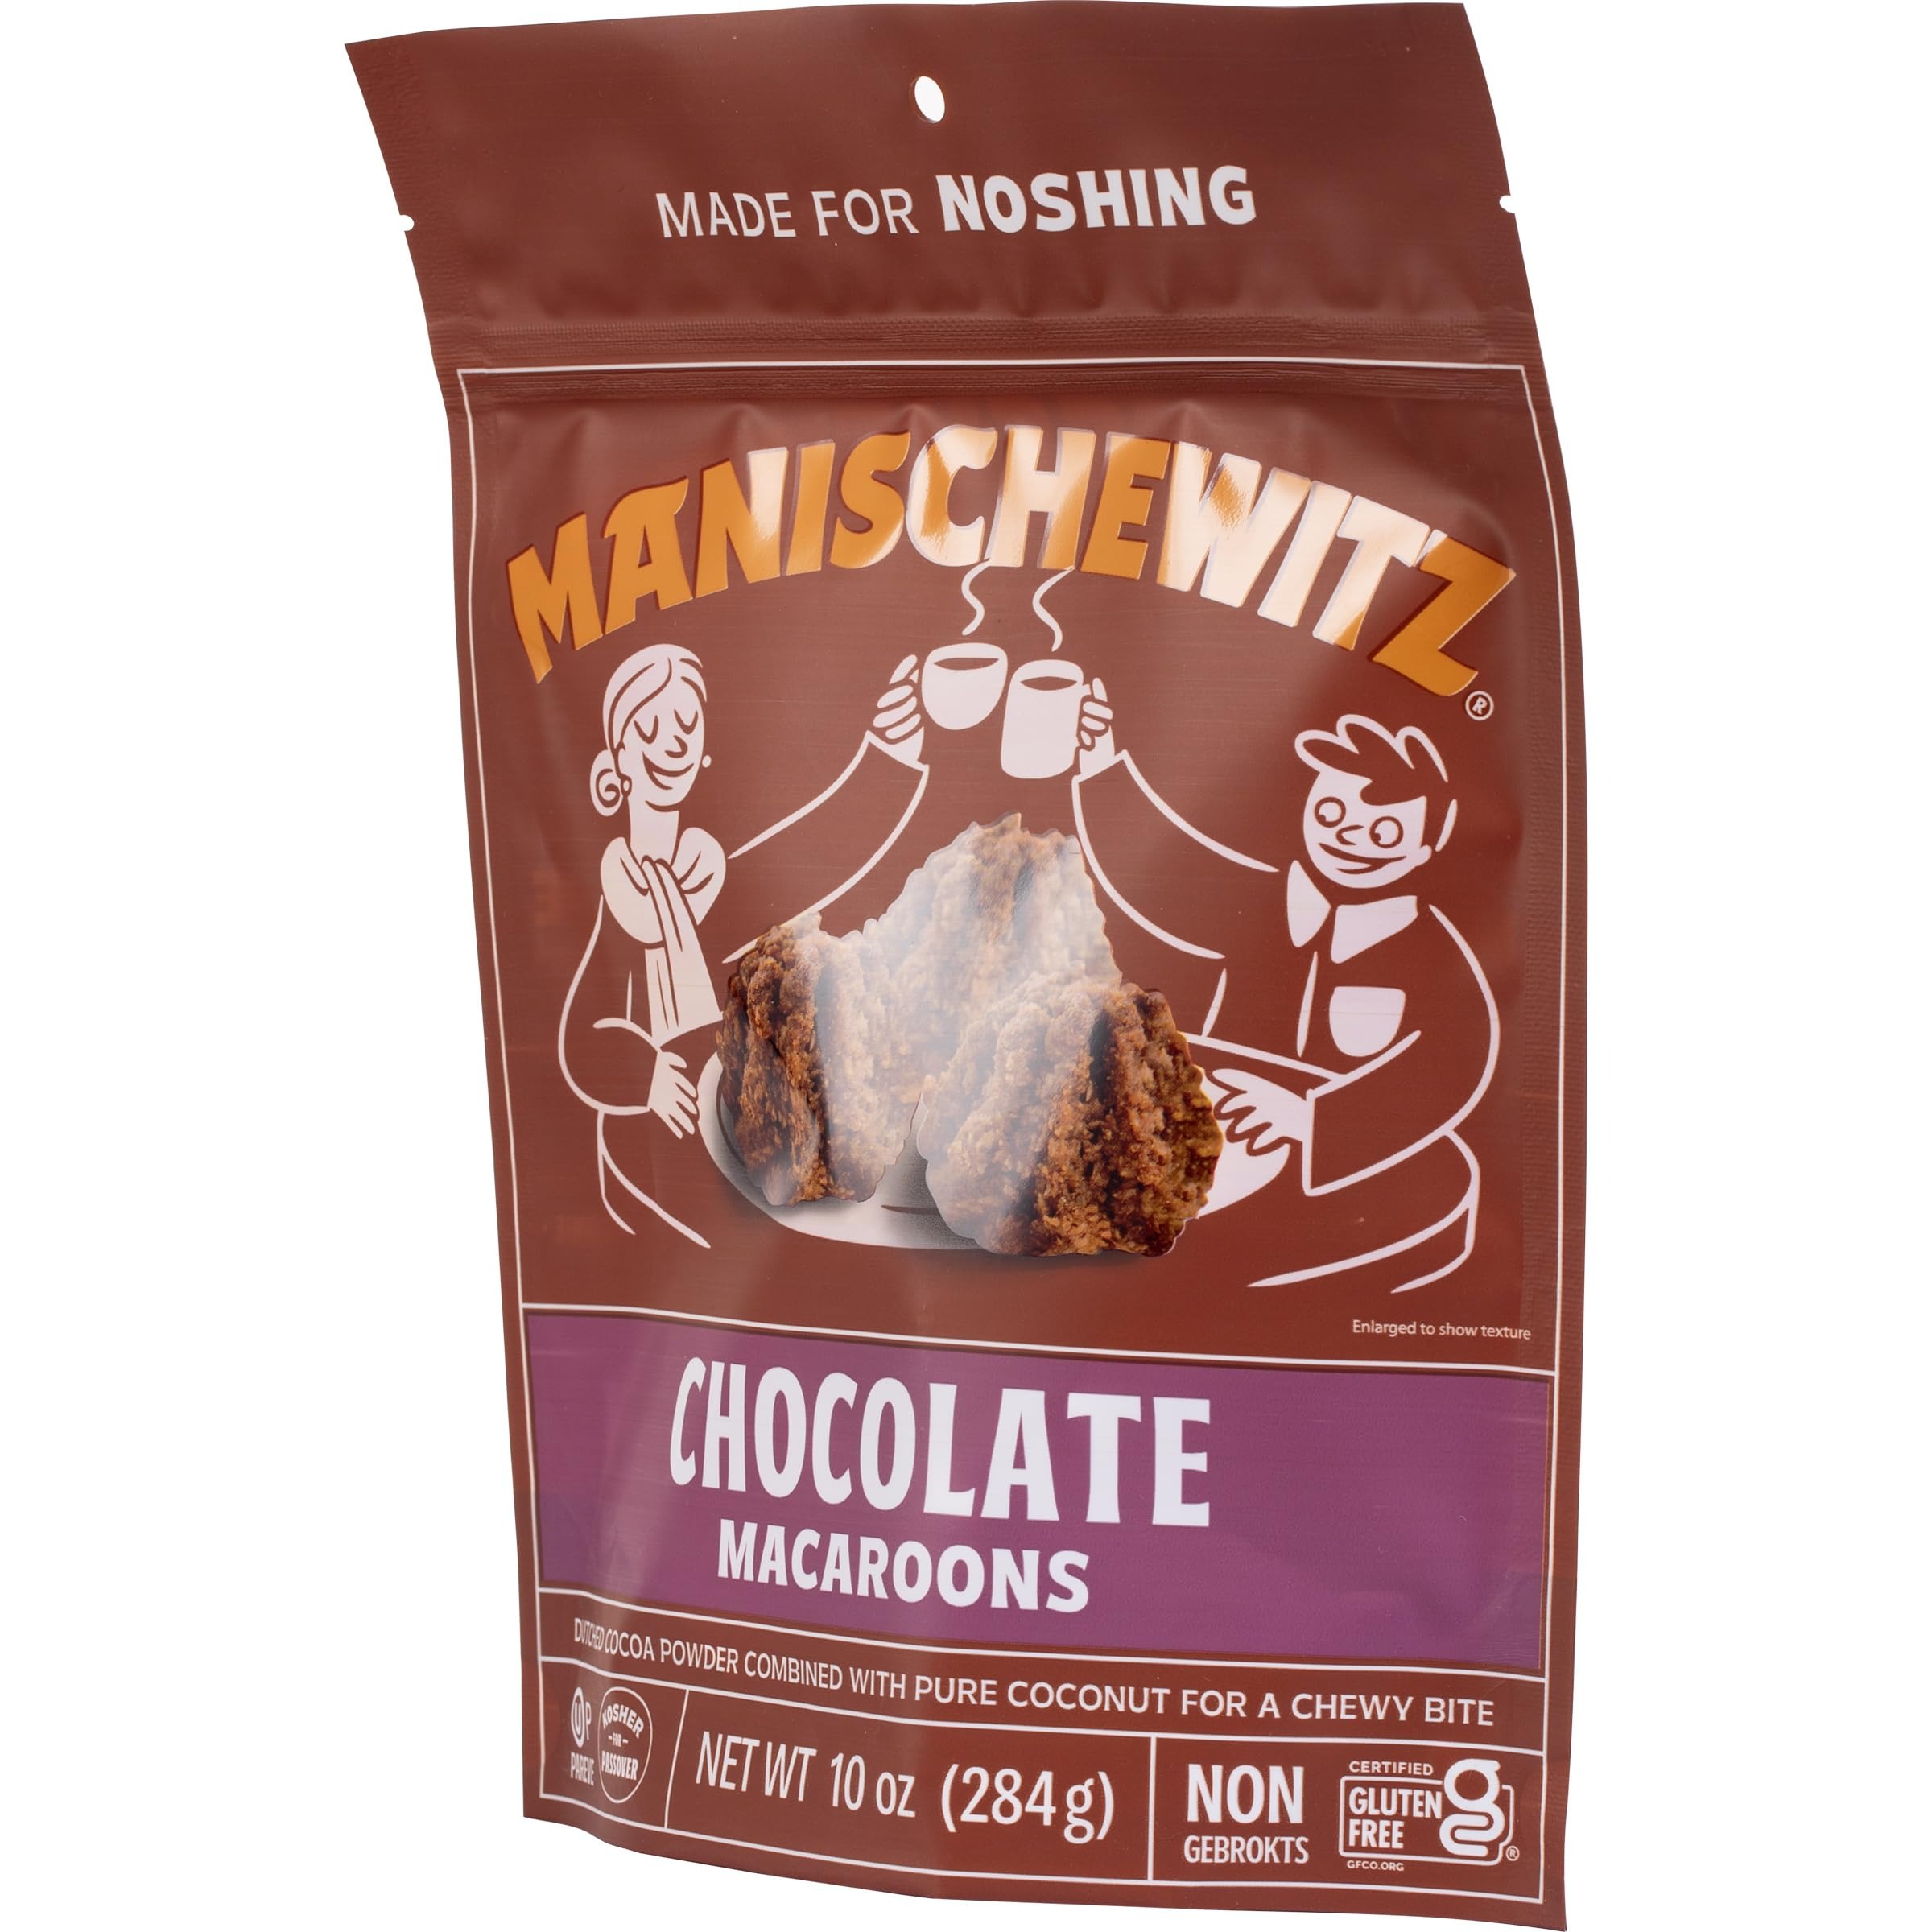
Item Name: MANISCHEWITZ Chocolate Macaroons, 10 OZ
Bullet Point 1: Gluten Free Toasted Classic Chocolate Macaroons in resealable Pouch
Bullet Point 2: Soft & Chewy with just the right amount of sweetness!
Bullet Point 3: Enjoy these delicious cookies as a snack, dessert or treat!
Bullet Point 4: Made with very few and simple ingredients
Bullet Point 5: Certified Kosher for Passover and all year round
Value: 10.0
Unit: Ounce

Price: 7.99